Hunt Valley Towne Centre

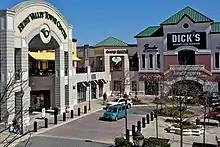
Hunt Valley Towne Center in Hunt Valley, Maryland

Hunt Valley Towne Centre, formerly Hunt Valley Mall, is an outdoor shopping mall in northern Baltimore County, Maryland, with 58 stores. The development was constructed following the closure of Hunt Valley Mall (other than its anchor stores) in 2000. The new centre started operating in 2003. The anchor stores in existence today include Dick's Sporting Goods, Burlington Coat Factory and Wegmans. Wal-Mart was located at Hunt Valley mall until late October 2007, when it moved two miles south to Cockeysville, Maryland. It was replaced by Best Buy, which closed in May 2012 as part of a nationwide downsizing. Near a gazebo located in the main street area of the center, there is a memorial to Chuck Thompson. Hunt Valley's official mascot was Hunter the Valley Bear prior to redevelopment.